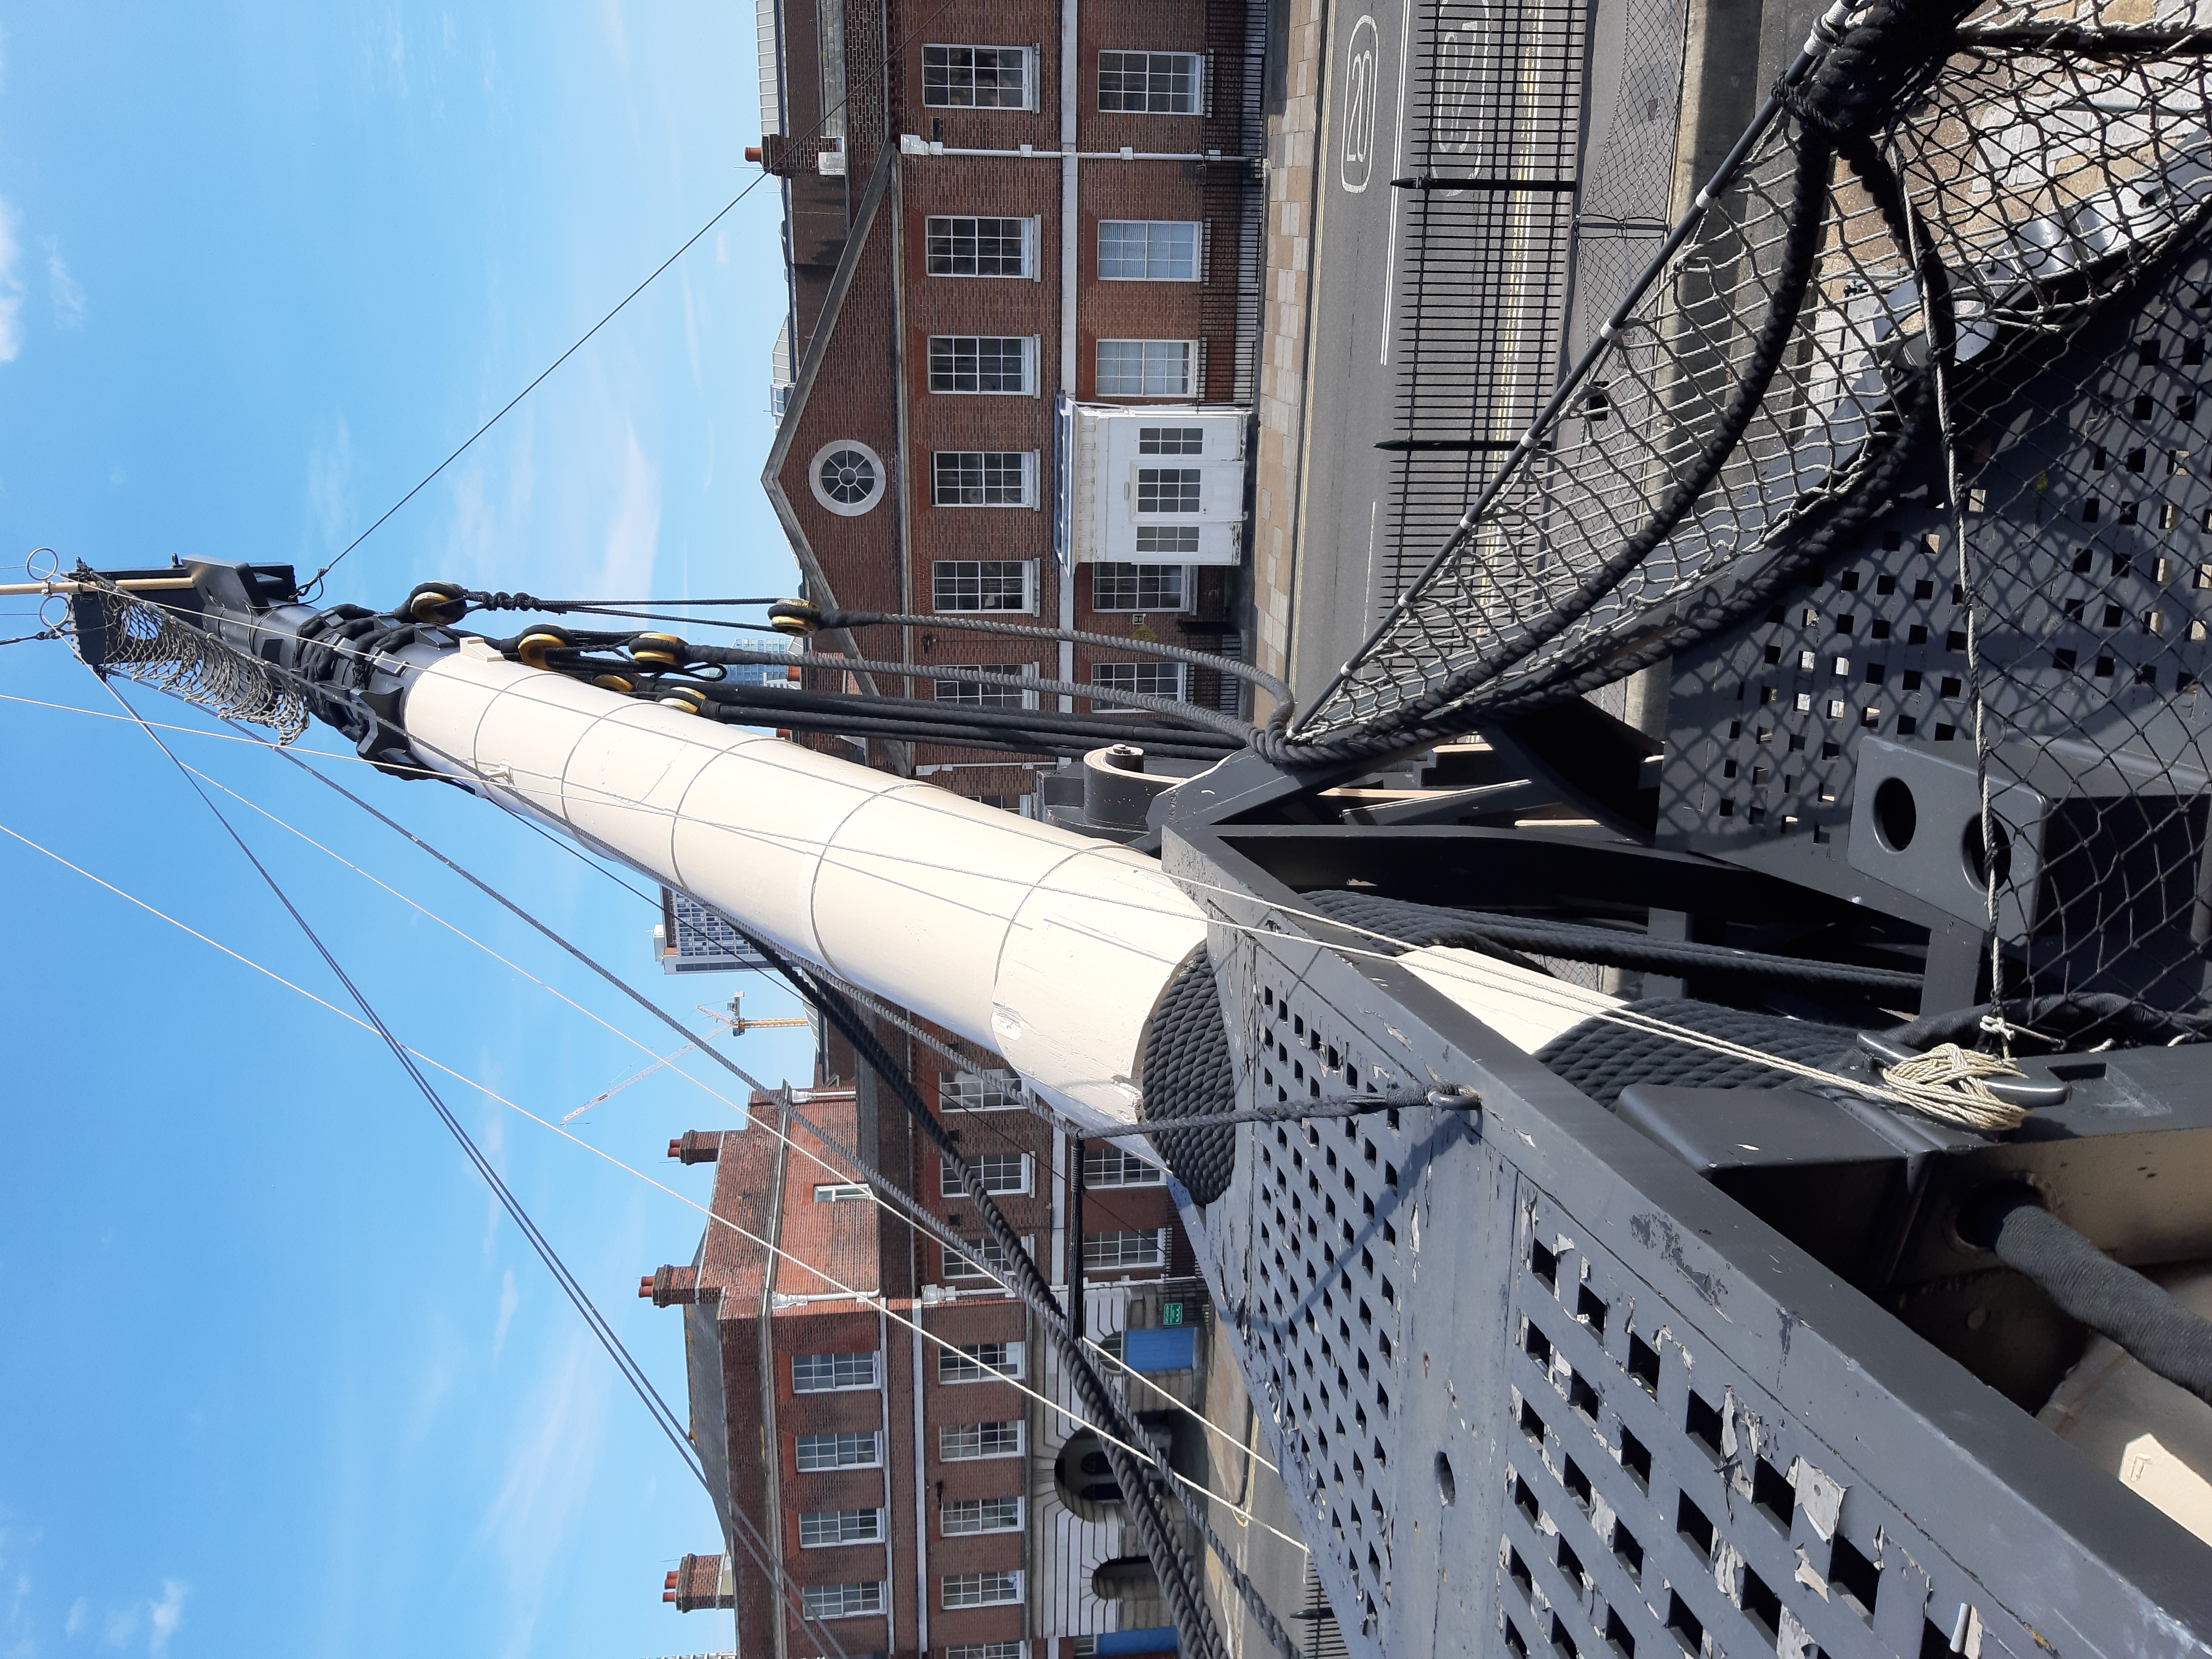
natural, building, sky, blue, window, cloud, electricity, vehicle, skyscraper, house, facade, tower block, urban design, wire, electrical supply, engineering, city, roof, metal, mixed use, wood, watercraft, public utility, electrical wiring, condominium, tree, overhead power line, steel, handrail, mast, pole, naval architecture, spire, bridge, downtown, pedestrian, cable, rope, tall ship